Ó hAnluain

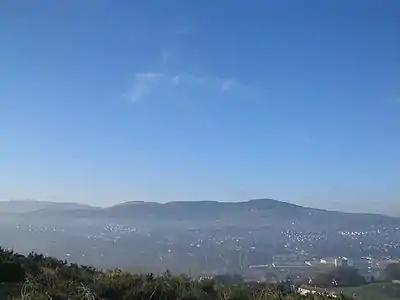
Camlough mountain, center of the Ó Hanlon sept's historical holdings in south Armagh.

Following the Plantation of Ulster, Ó Hanlon control over land in County Armagh dwindled. At the outbreak of the English Civil War in 1641, two members of the sept still held land under English law. Aodh Buide O'Hanlon held the largest tract, 2,045 acres stretching from the northern slope of Sliab Gullion northwest toward Belleeks at the edge of the Fews. And Padraig MacRory Ó Hanlon held another 133 acres. The acreage held by Aodh Buide and Padraig Ó hAnluain lay at the center of those lands associated with the family over the next two centuries.